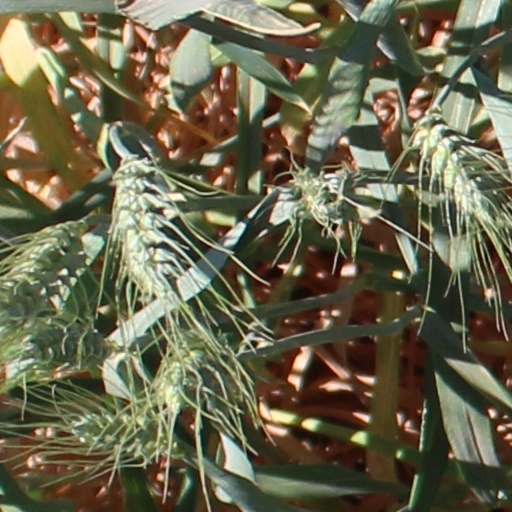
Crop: wheat